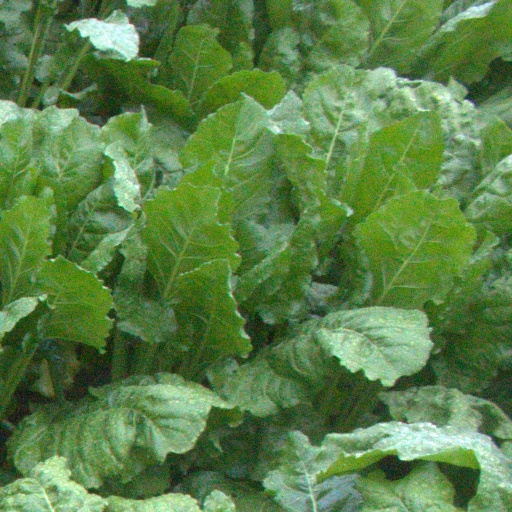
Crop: sugar beet